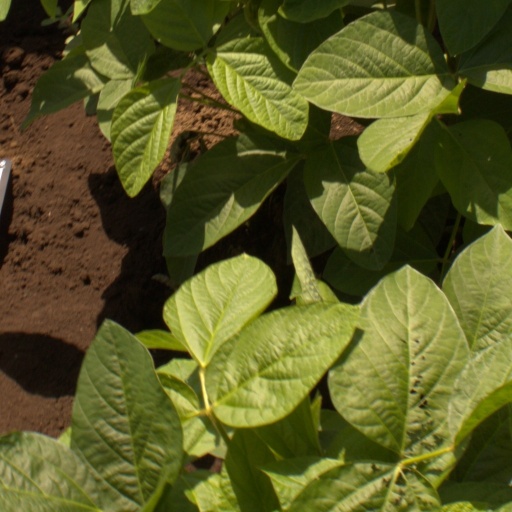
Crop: soybean